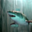
Label: shark